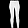
Label: Trouser